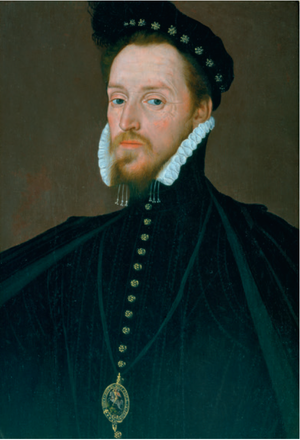
Henry Carey
Carey cirka 1561-1563
Henry Carey, baron af Hunsdon blev født den 4. marts 1526 og døde som 70-årig den 23. juli 1596.